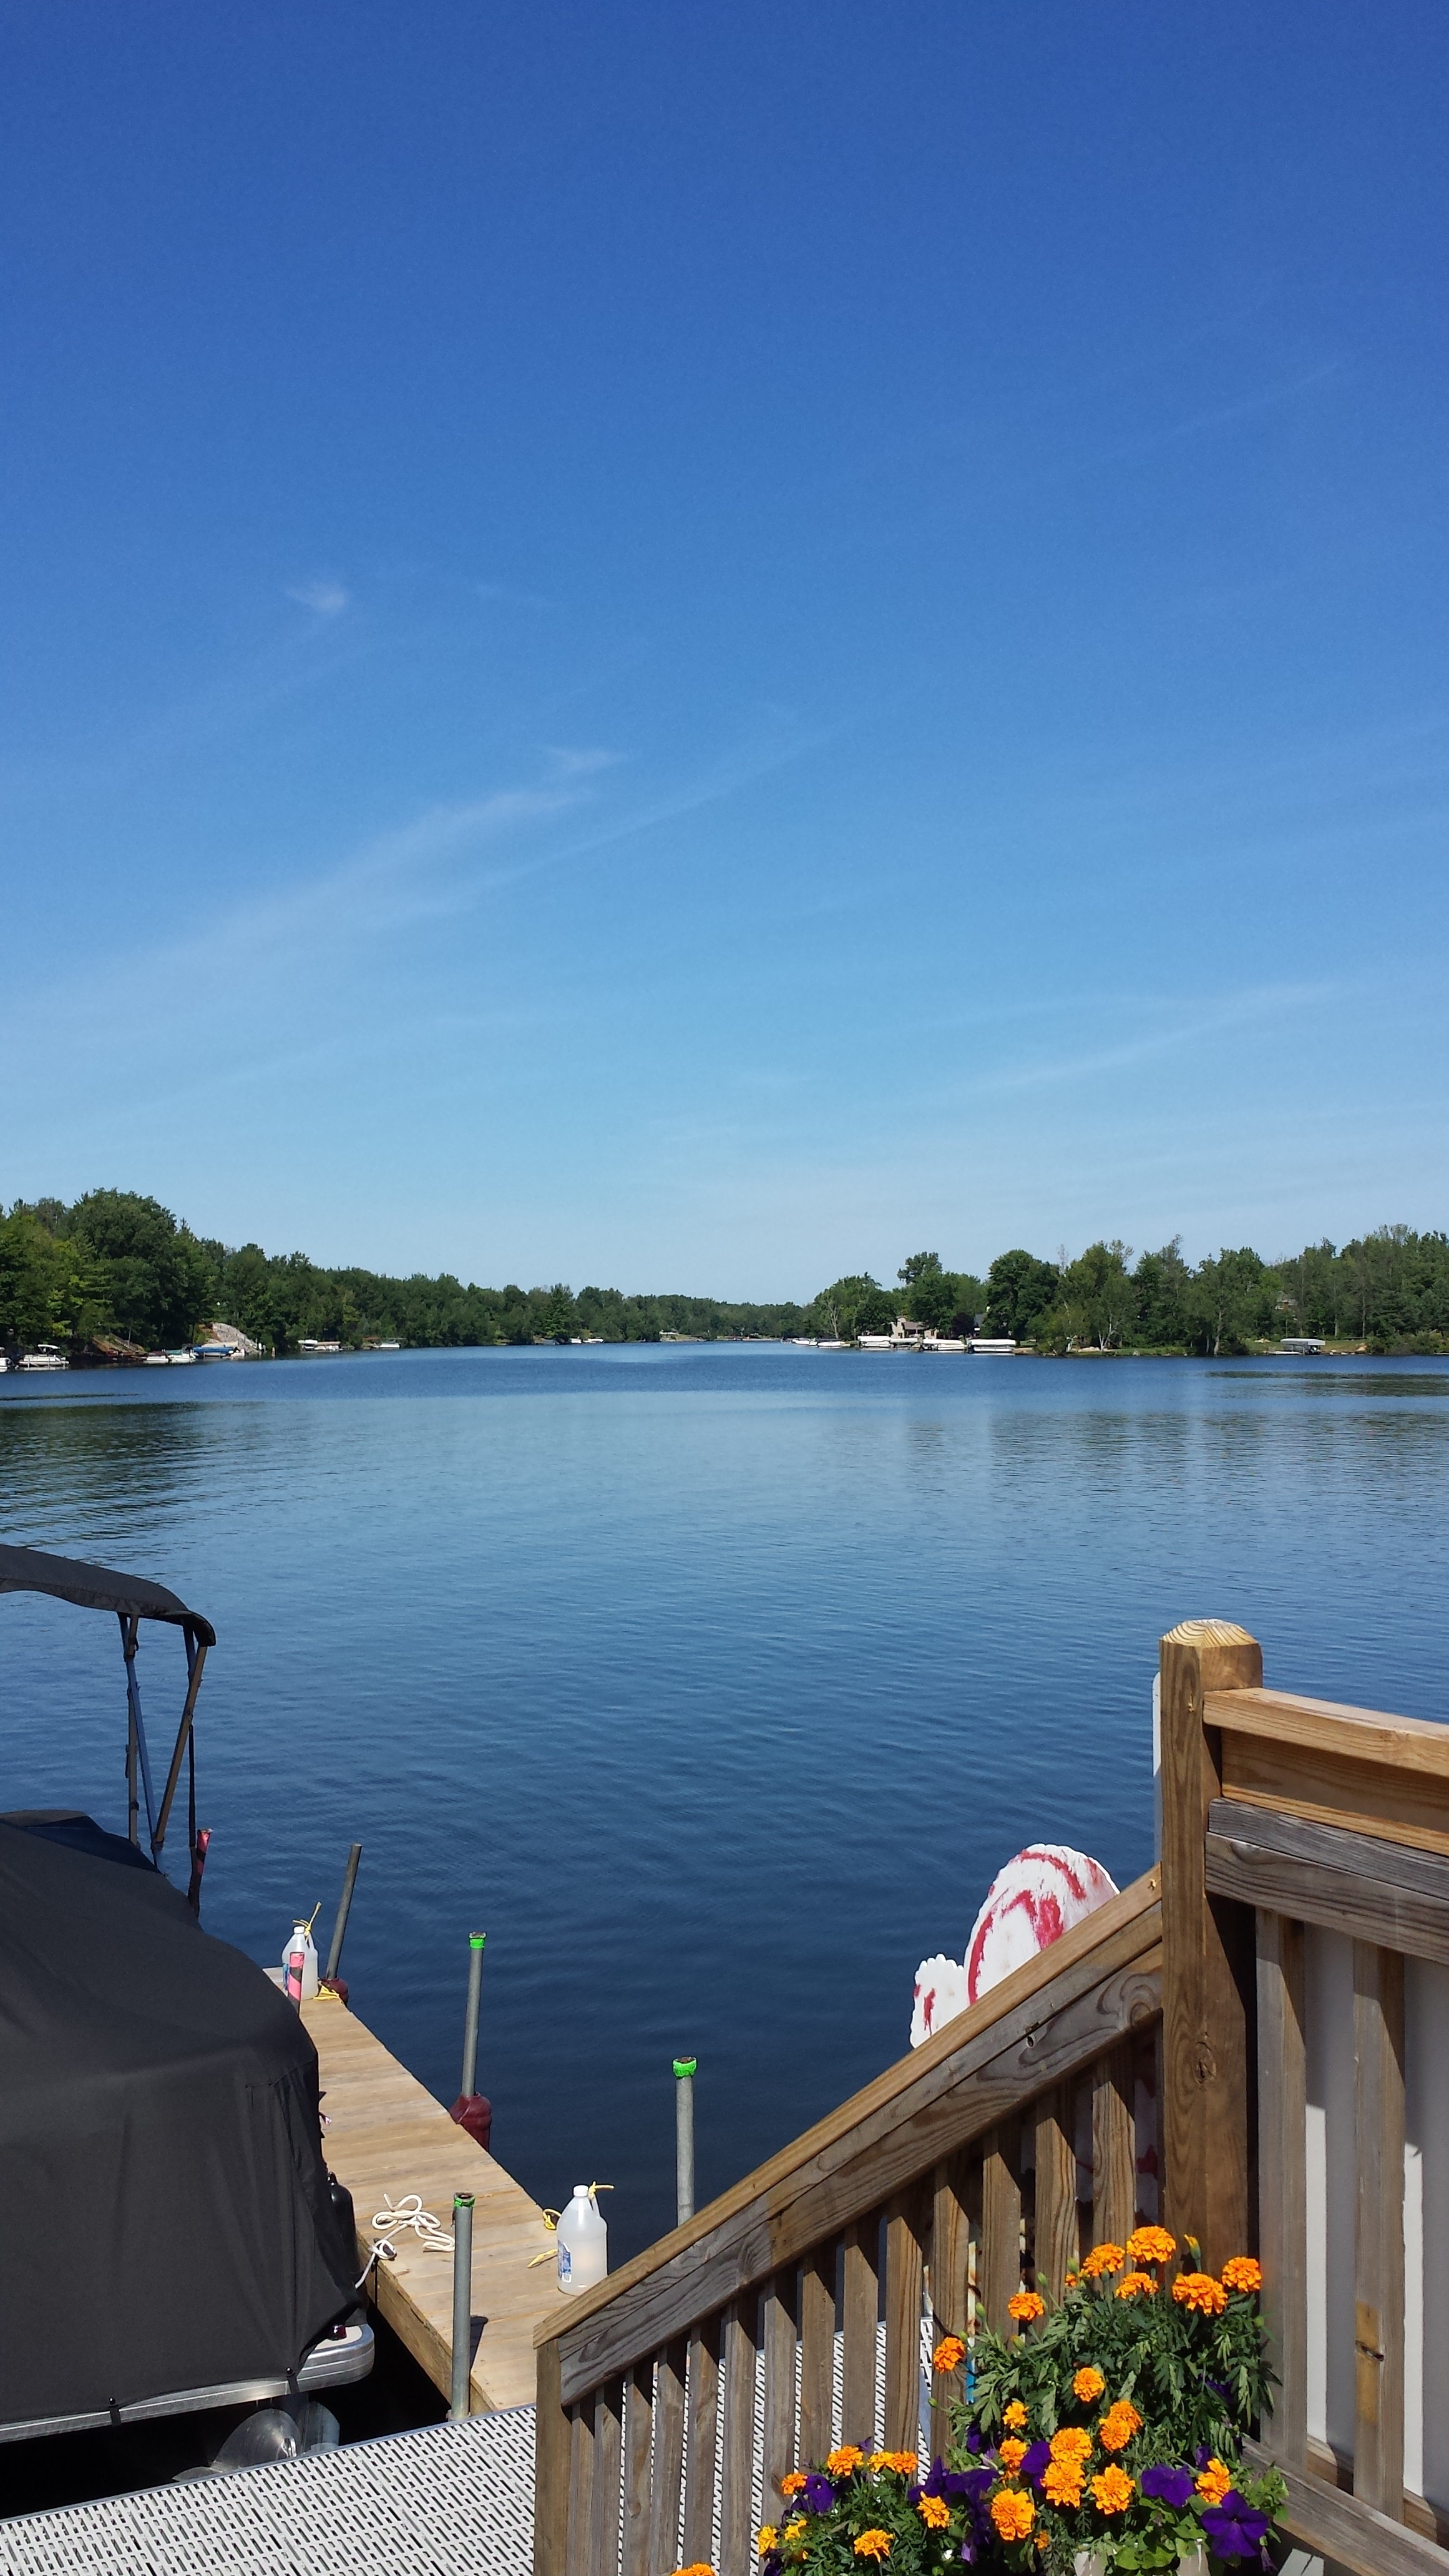
lake, body of water, water, sky, nature, reservoir, water resources, blue, river, property, shore, summer, tree, lake district, vacation, inlet, bank, horizon, cloud, loch, sea, sound, dock, leisure, landscape, pond, real estate, tourism, house, bay, hill station, pier, ocean, reflection, mountain, coast, home, coastal and oceanic landforms, cottage, vehicle, guard rail, state park, channel